Fort Street High School

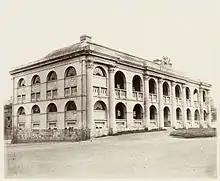
Fort Street High School in 1872

The school was officially established on 1 September 1849, when the conversion of the building was approved by the government. This original school building is visible today beside the southern approaches to the Sydney Harbour Bridge. The establishment of Fort Street School marked the establishment of a non-denominational system of school, where the government undertook the education of its people, separate from religion. The influence of the Fort Street Model School was substantial, forming the basis for education throughout the colonies: